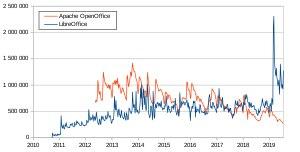
OpenOffice.org est un projet né le 13 octobre 2000 à l'initiative de Sun Microsystems en vue de produire une suite bureautique libre et gratuite fondée sur StarOffice. Le produit résultant est diffusé sous le même nom et sous plusieurs licences, et fonctionne sur plusieurs plates-formes dont Windows, de nombreux Unix : Linux, Solaris, ou Apple Mac OS X. Le but énoncé est d'offrir une alternative à la suite bureautique propriétaire Microsoft Office à laquelle OpenOffice prendra une part de marché significative.